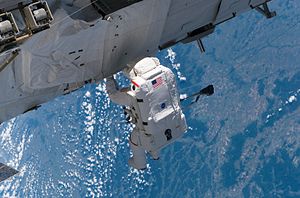
STS-115 / Mission
STS-115 var Atlantis 27. rumfærge-mission.